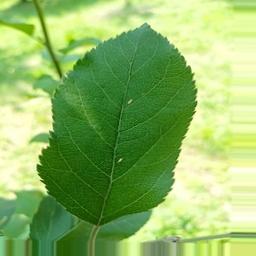
Label: Healthy